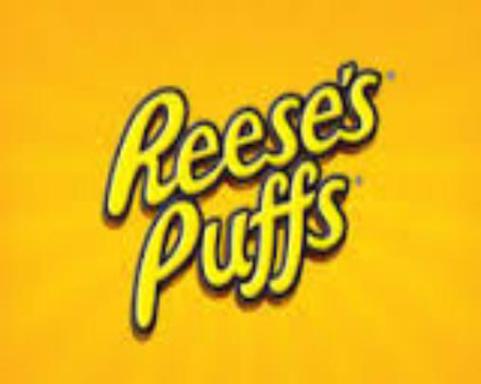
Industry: Food